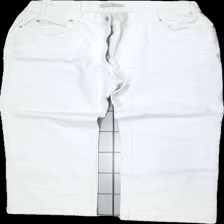
View: front
Type: Jeans
Category: Ladies
Brand: Not in the list
Colors: White
Material: 100% Cotton
Cut: Regular
Size: 48
Season: All
Trend: Denim
Price range: 50-100
Recommended usage: Reuse
Description: white jeans with elastic waistband